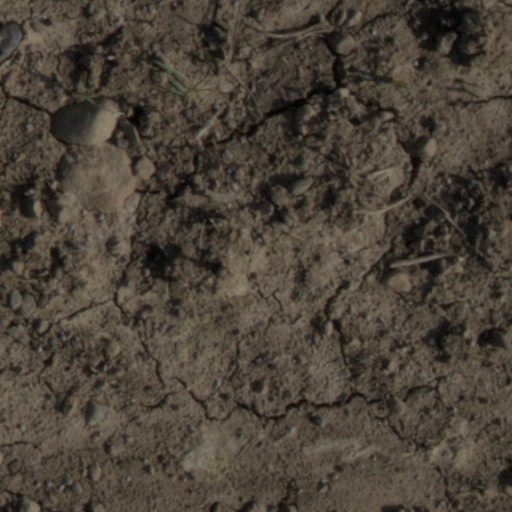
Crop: wheat